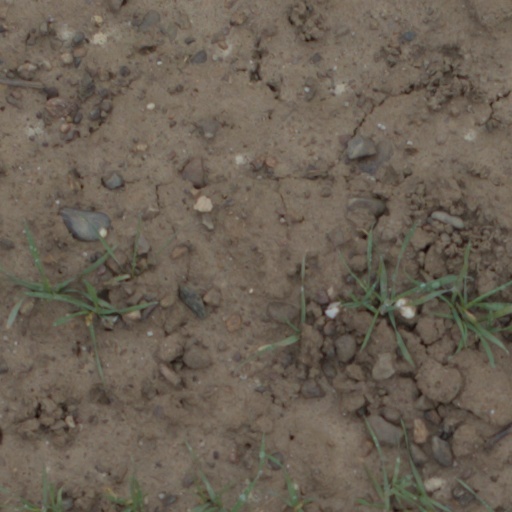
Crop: wheat